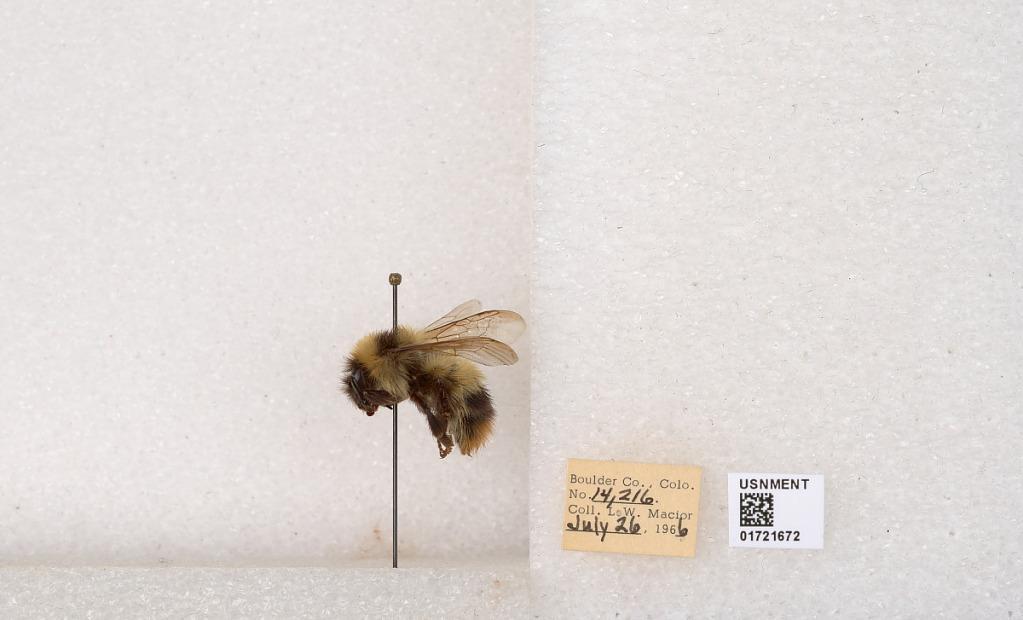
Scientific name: Bombus kirbyellus
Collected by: L. Macior
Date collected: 1966-7-26
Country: United States
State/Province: Colorado
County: Boulder
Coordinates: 40.0925, -105.358